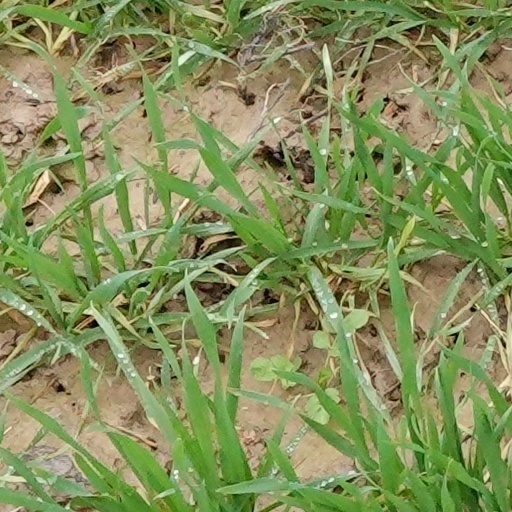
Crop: wheat